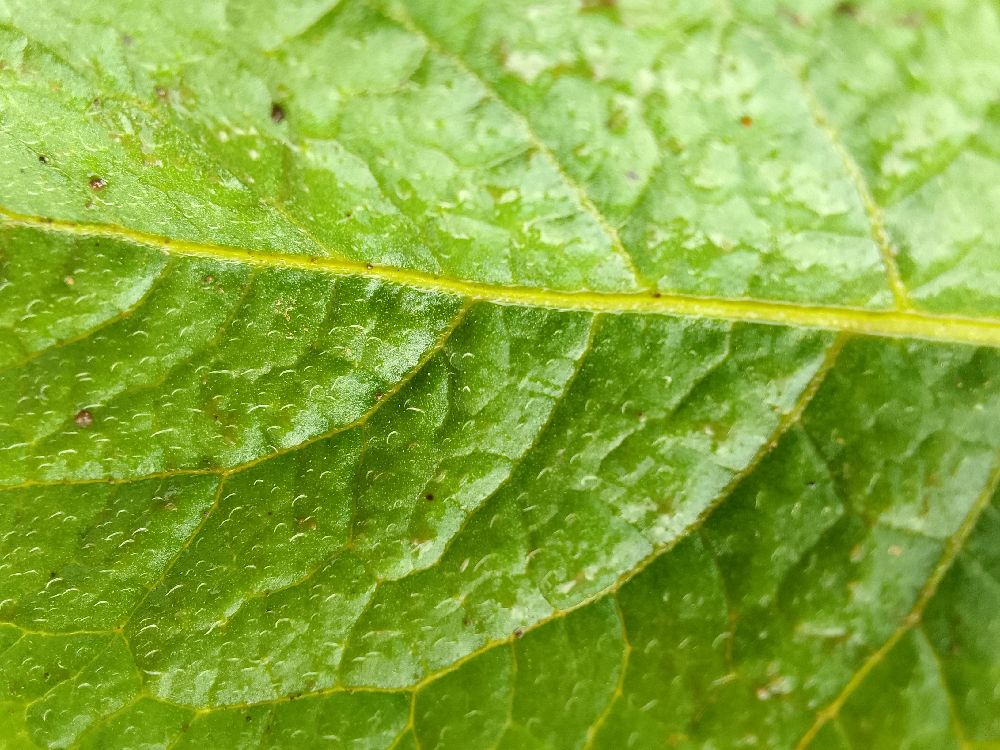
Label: Healthy